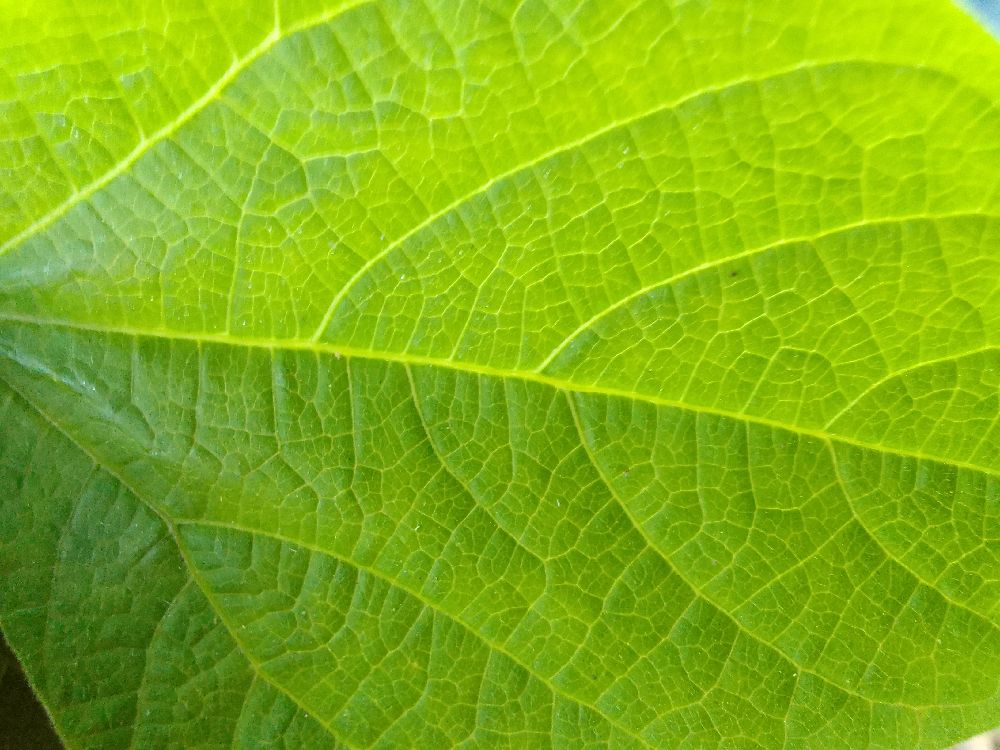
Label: healthy